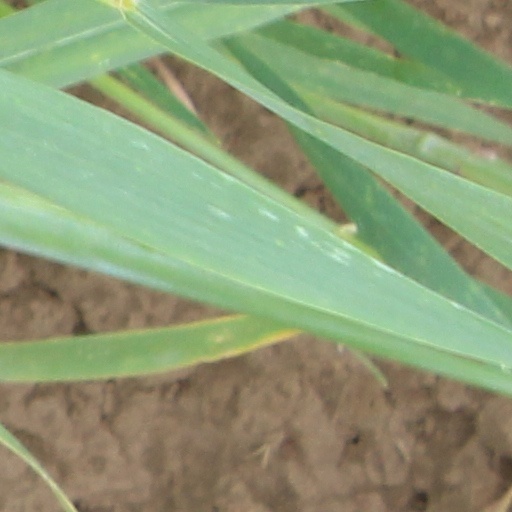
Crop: wheat